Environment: real
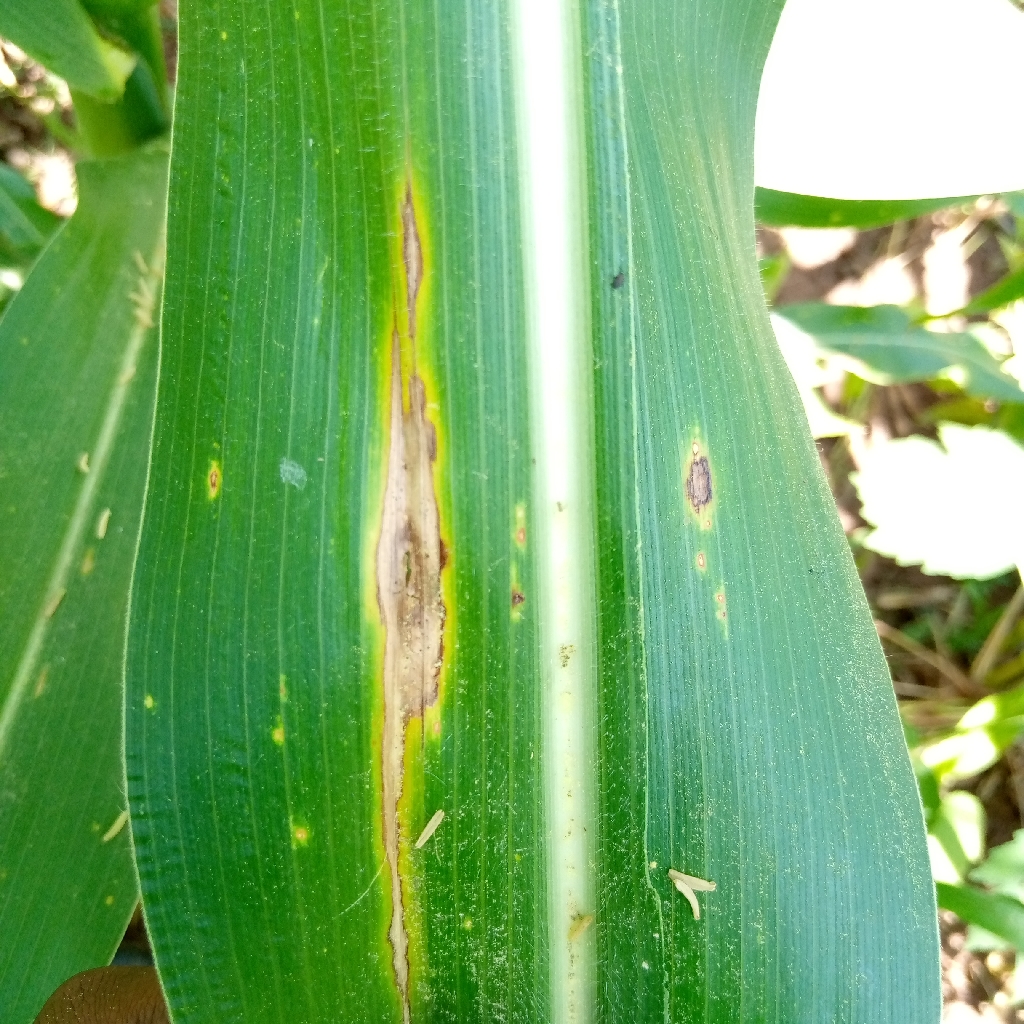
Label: northern_corn_leaf_blight